Wande Coal

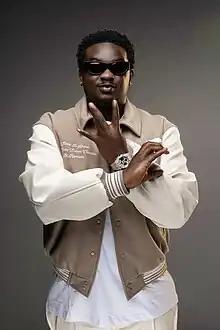
Wande Coal

Oluwatobi Wande Ojosipe (born 18 October 1985), popularly known as Wande Coal, is a Nigerian singer and songwriter.